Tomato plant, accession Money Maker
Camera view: horizontal (90 deg, fisheye); turntable rotation: 300 degrees
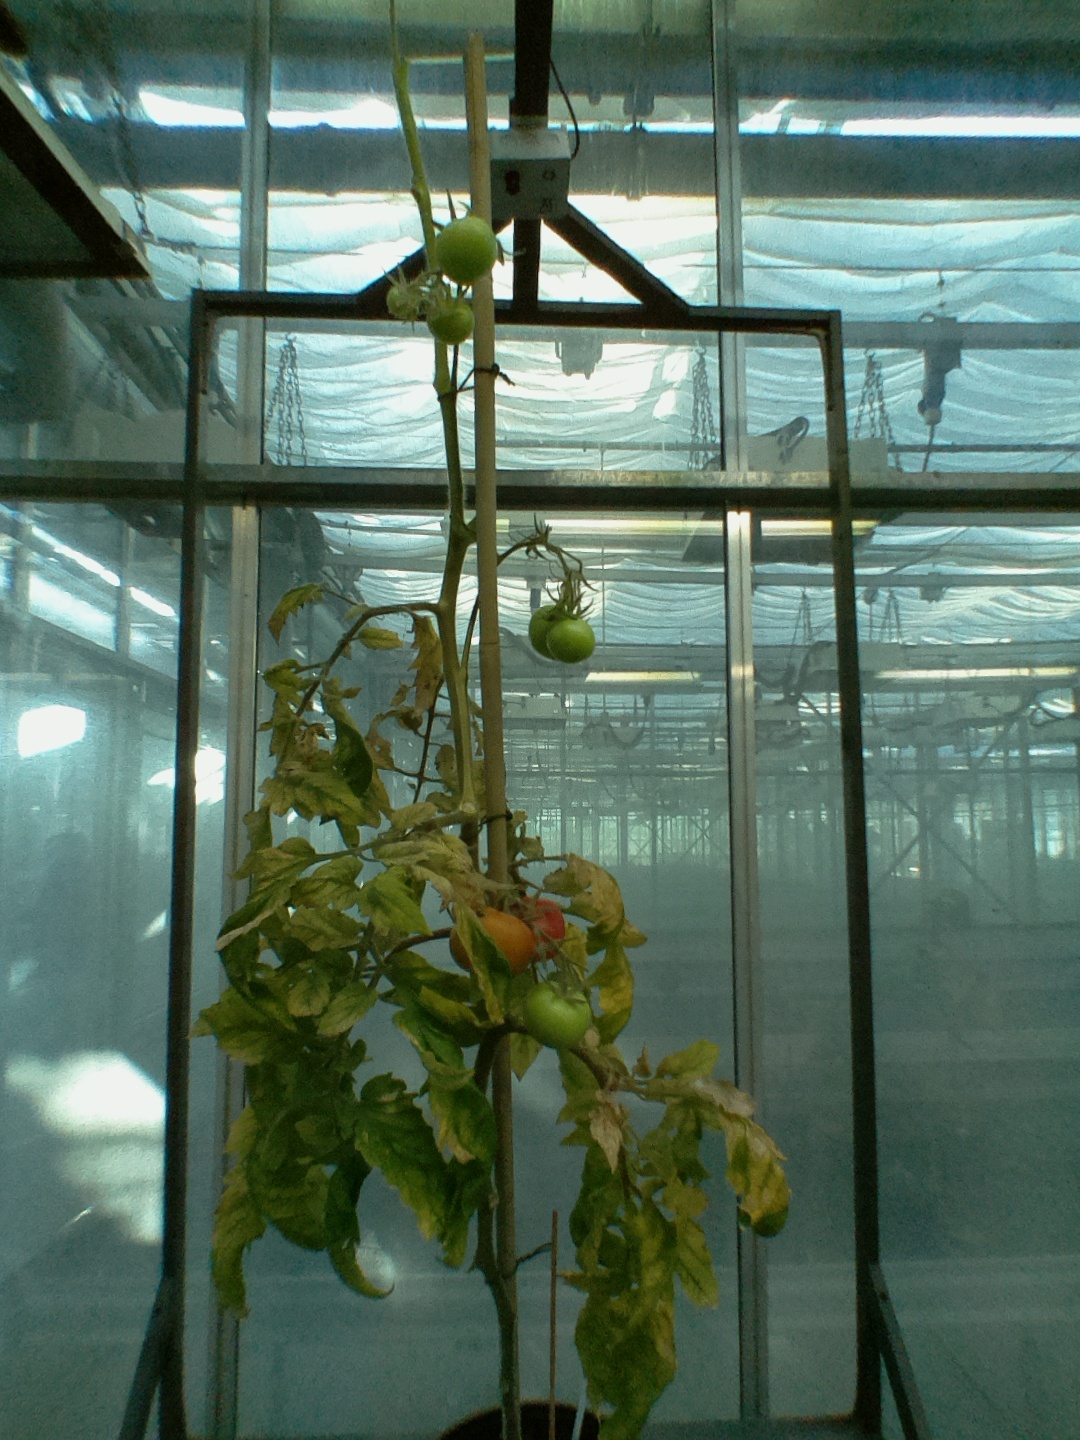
BBCH growth stage 82: 20%-30% of fruits show typical fully ripe color